Apeiruss

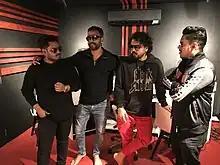
Apeiruss with Shaarib Toshi 2019

Back in 2015 Apeiruss's then manager Tanzil Rahman sent some of their demos to various artists, managers and labels. However one day a Bollywood playback singer Armaan Malik checked out their music and showed interest to work with them. Then he introduced Apeiruss with his brother Amaal Mallik. Amaal offered Apeiruss to produce a track he was composing for Atif Aslam. Apeiruss worked on that track as an additional programmer. The song became a massive hit. Through this song they started their Bollywood journey. They would later produce more songs of Amaal Mallik including 'Sau Aasman', 'Buddhu Sa Mann' etc. Amaal introduced Apeiruss with Arko Pravo Mukherjee with whom they did couple more songs.